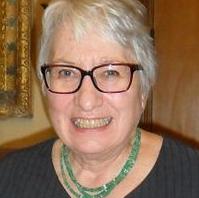
Age: 70